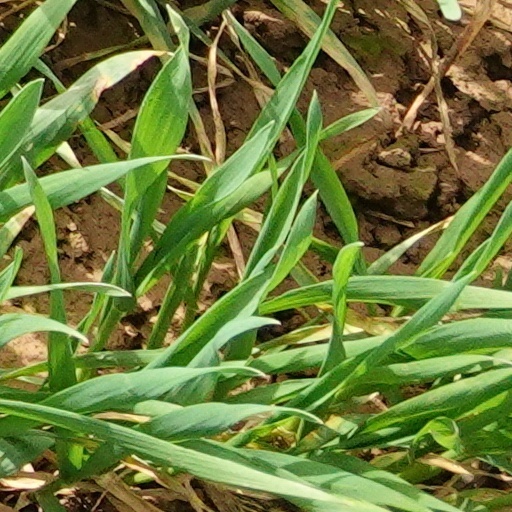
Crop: wheat